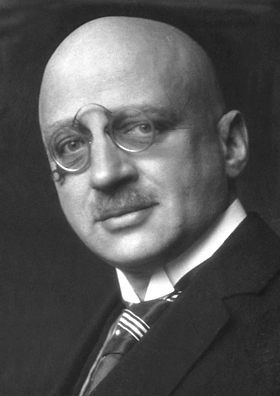
ฟริทซ์ ฮาเบอร์

| name = ฟริทซ์ ฮาเบอร์
| image = Fritz Haber.png
| image_size = 180px
| birth_place = เบร็สเลา ปรัสเซีย
| nationality = เยอรมัน
| death_place = บาเซิล สวิตเซอร์แลนด์
| field = เคมีเชิงฟิสิกส์
| workplaces = สถาบันเทคโนโลยีแห่งสหพันธ์สวิส ซือริชมหาวิทยาลัยคาลส์รูเออ
| alma_mater = มหาวิทยาลัยไฮเดิลแบร์คมหาวิทยาลัยฮุมบ็อลท์แห่งเบอร์ลินมหาวิทยาลัยเทคนิคเบอร์ลิน
| doctoral_advisor = โรแบร์ท บุนเซิน
| known_for = ปุ๋ย ระเบิด กระบวนการฮาเบอร์ ปฏิกิริยาฮาเบอร์-ไวส์ อาวุธเคมี
| prizes = รางวัลโนเบลสาขาเคมี (1918)
ฟริทซ์ ฮาเบอร์ (; 9 ธันวาคม ค.ศ. 1868 – 29 มกราคม ค.ศ. 1934) เป็นนักเคมีชาวเยอรมัน ผู้ซึ่งได้รับรางวัลโนเบลสาขาเคมีในปี ค.ศ. 1918 เนื่องจากการพัฒนากระบวนการฮาเบอร์|การสังเคราะห์แอมโมเนีย ซึ่งเป็นวัตถุดิบที่สำคัญในปุ๋ยและระเบิด ฮาเบอร์และมัคส์ บอร์น ได้เสนอวัฏจักรบอร์น-ฮาเบอร์ เป็นวิธีการหาค่าพลังงานแลตทิซของของแข็งไอโอนิก นอกจากนี้ เขายังได้ถูกเรียกว่าเป็น "บิดาแห่งสงครามเคมี"Between Genius and Genocide: The Tragedy of Fritz Haber, Father of Chemical Warfare by Daniel Charles เนื่องจากผลงานในการพัฒนาและใช้แก๊สคลอรีนและแก๊สพิษอื่น ๆ ระหว่างสงครามโลกครั้งที่หนึ่ง
ฮาเบอร์ได้รับการวิพากษ์วิจารณ์อย่างมากเกี่ยวกับการมีส่วนเกี่ยวข้องในการพัฒนาอาวุธเคมีในเยอรมนีก่อนสงครามโลกครั้งที่สอง ทั้งนักวิทยาศาสตร์ร่วมสมัยและนักวิทยาศาสตร์สมัยใหม่ ผลการวิจัยแสดงให้เห็นถึงความกำกวมในกิจกรรมด้านวิทยาศาสตร์ของเขาเป็นอย่างมาก กล่าวคือ ในแง่หนึ่ง ถึงแม้ว่าการสังเคราะห์แอมโมเนียเพื่อผลิตระเบิดหรือกระบวนการทางเทคนิคสำหรับการผลิตและใช้แก๊สพิษในสงครามได้เป็นไปได้ในพื้นฐานทางอุตสาหกรรม ในอีกแง่หนึ่ง หากไม่มีความรู้นี้ ความสามารถที่จะผลิตอาหารให้เพียงพอต่อความต้องการของประชากรโลกก็คงจะไม่เกิดขึ้น การผลิตปุ๋ยไนโตรเจนสังเคราะห์ทุกปีมีมากกว่า 100 ล้านตัน พื้นฐานอาหารของประชากรครึ่งโลกในปัจจุบันขึ้นกับกระบวนการฮาเบอร์-บ็อชJörg Albrecht: "Brot und Kriege aus der Luft." In: "Frankfurter Allgemeine Sonntagszeitung." 41, 2008, S. 77 (Data from "Nature Geosience").
== อ้างอิง ==
หมวดหมู่:นักเคมีชาวเยอรมัน
หมวดหมู่:ผู้ได้รับรางวัลโนเบลสาขาเคมี
หมวดหมู่:ชาวเยอรมันผู้ได้รับรางวัลโนเบล
หมวดหมู่:สงครามเคมี
หมวดหมู่:ชาวเยอรมันเชื้อสายยิว
หมวดหมู่:บุคคลจากวรอตสวัฟ
หมวดหมู่:ชาวปรัสเซีย
หมวดหมู่:ศิษย์เก่าจากมหาวิทยาลัยไฮเดิลแบร์ค
หมวดหมู่:ศิษย์เก่าจากมหาวิทยาลัยฮุมบ็อลท์แห่งเบอร์ลิน
หมวดหมู่:ศิษย์เก่าจากมหาวิทยาลัยเทคนิคเบอร์ลิน
หมวดหมู่:บุคคลจากสถาบันเทคโนโลยีแห่งสหพันธ์สวิส ซือริช
หมวดหมู่:บุคคลจากสถาบันเทคโนโลยีคาลส์รูเออ